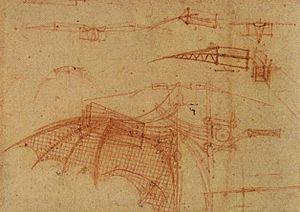
Un ornithoptère est un aéronef dont la sustentation est assurée par des battements d'ailes suivant le principe bionique du vol des oiseaux.